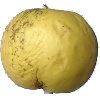
Label: Apple Golden 1